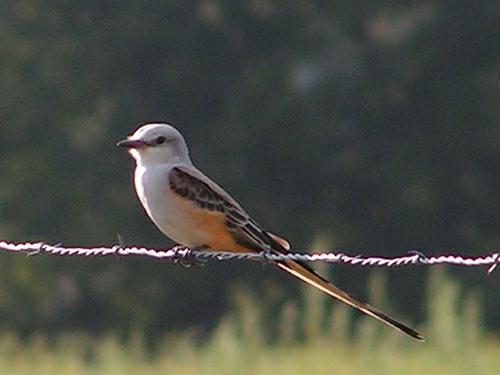
A photo of a scissor tailed flycatcher